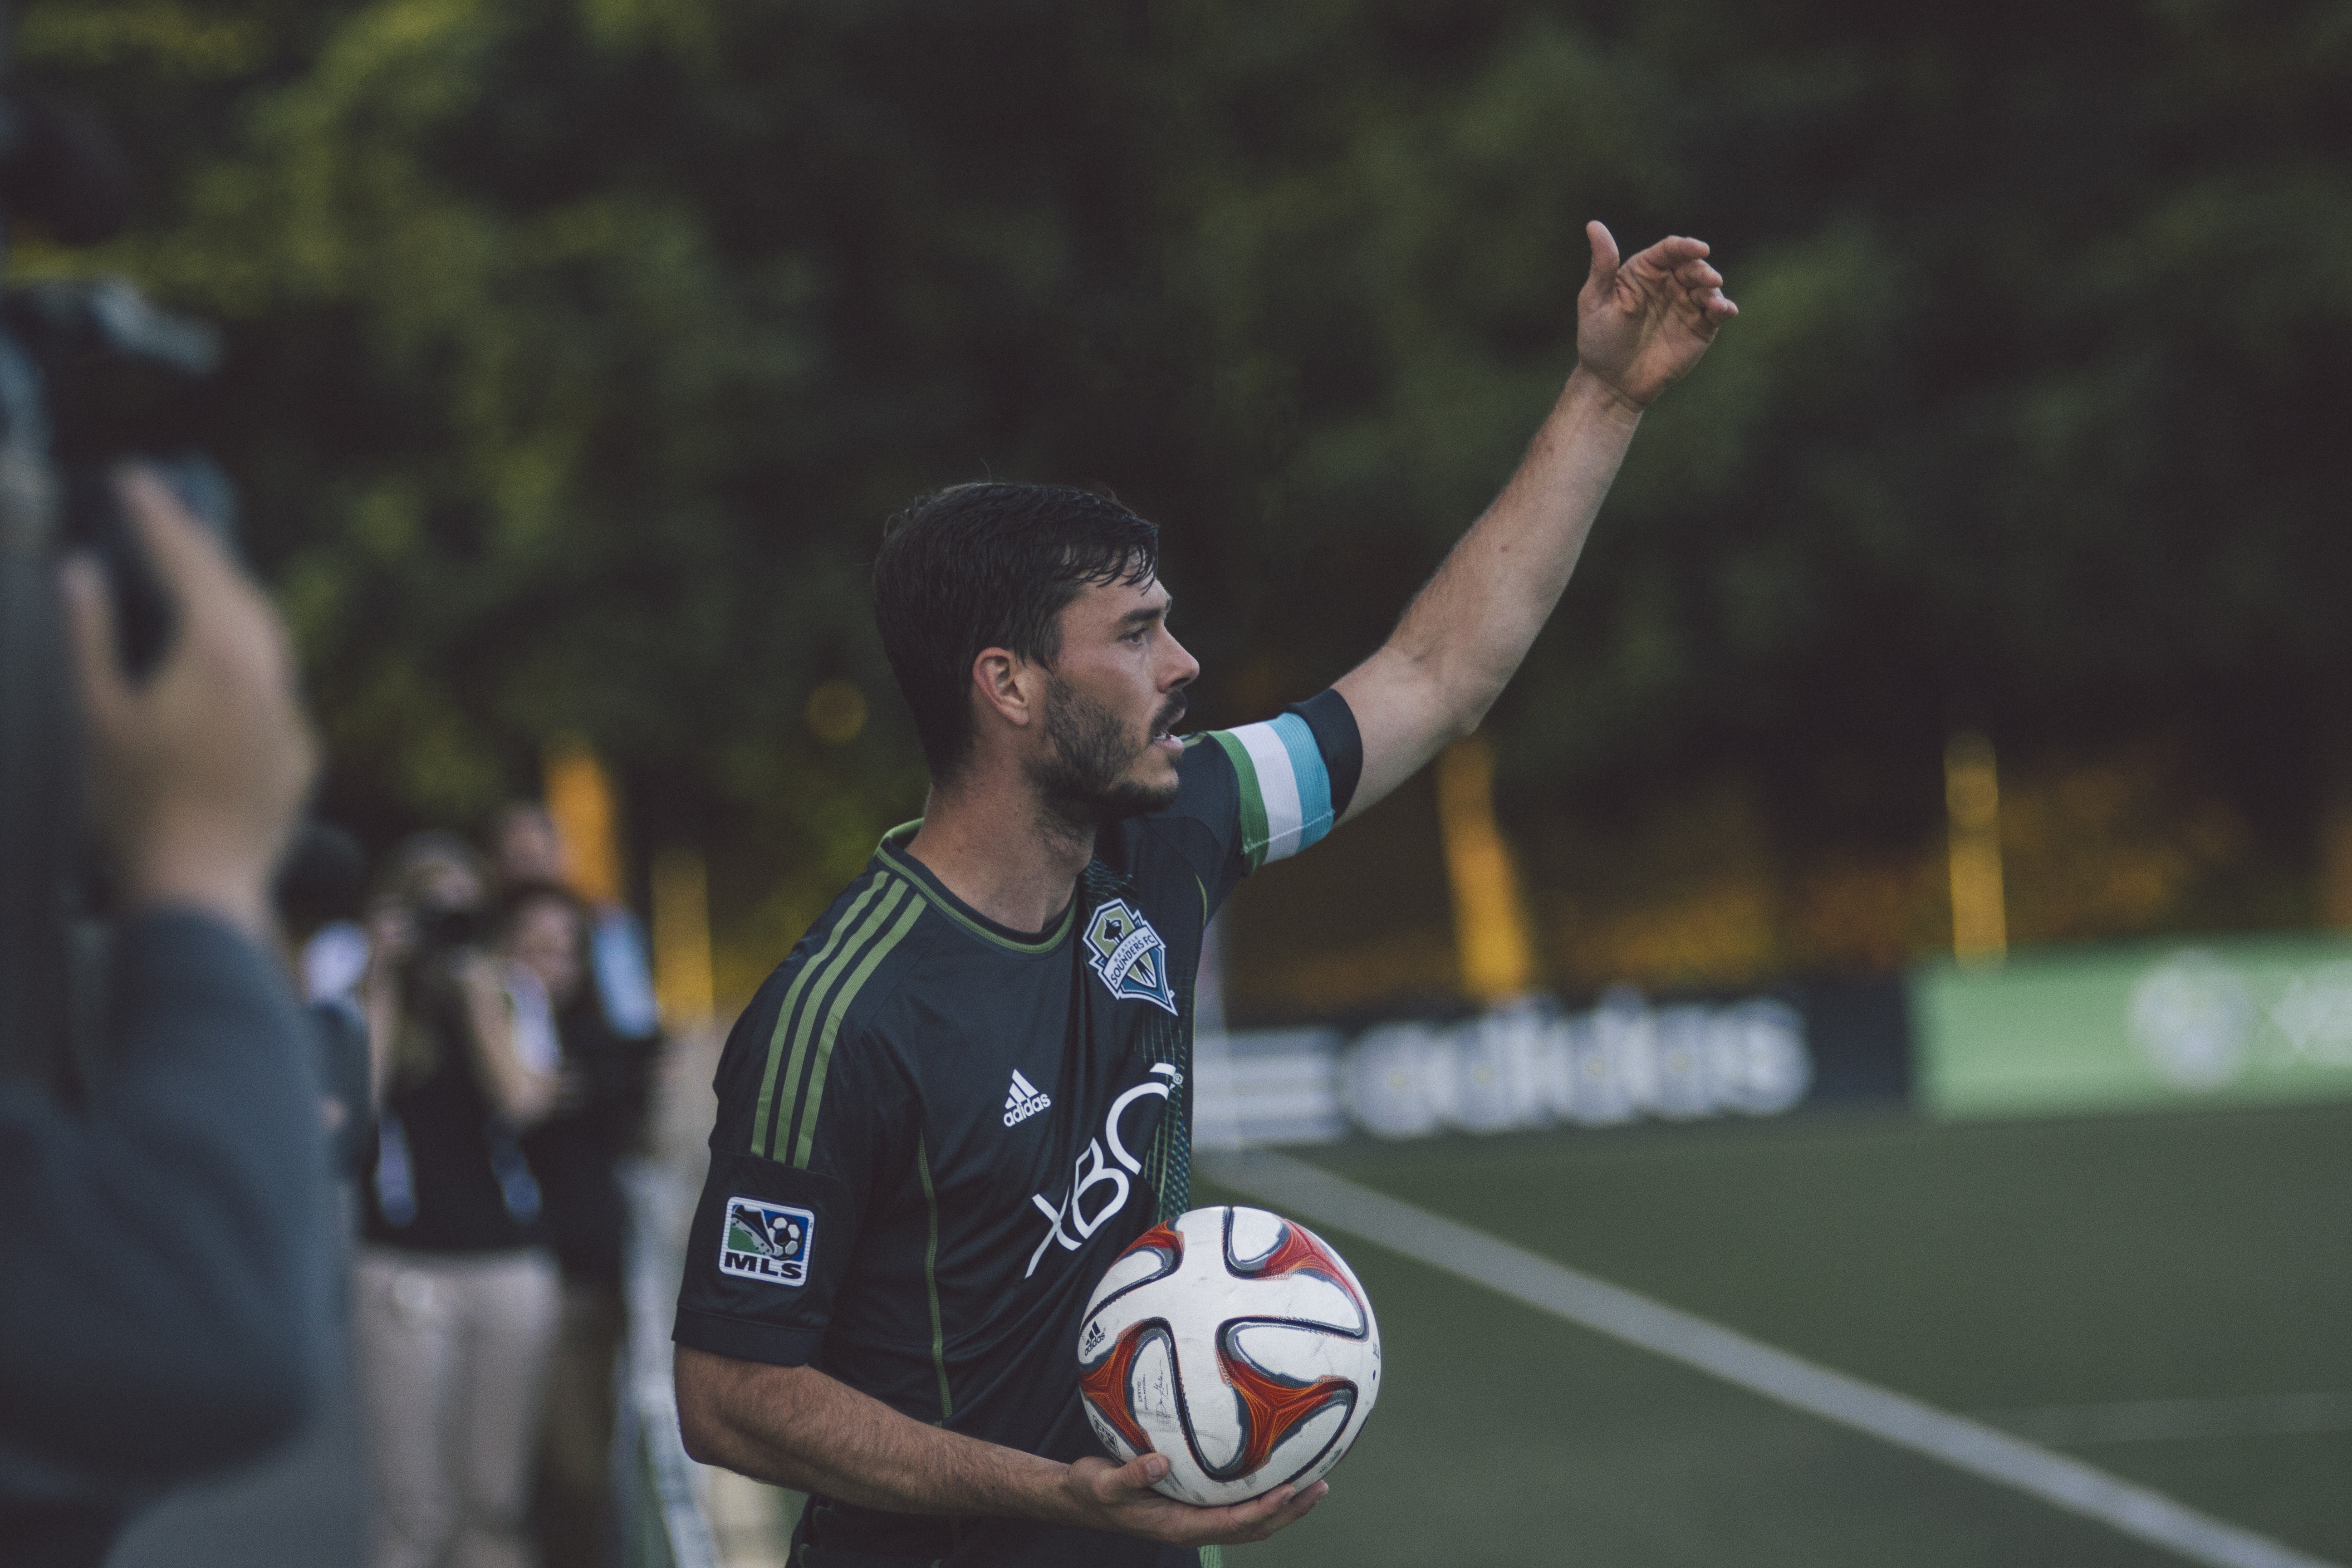
soccer, football, player, sports, ball, championship, athlete, endurance sports, competition event, royalty free images